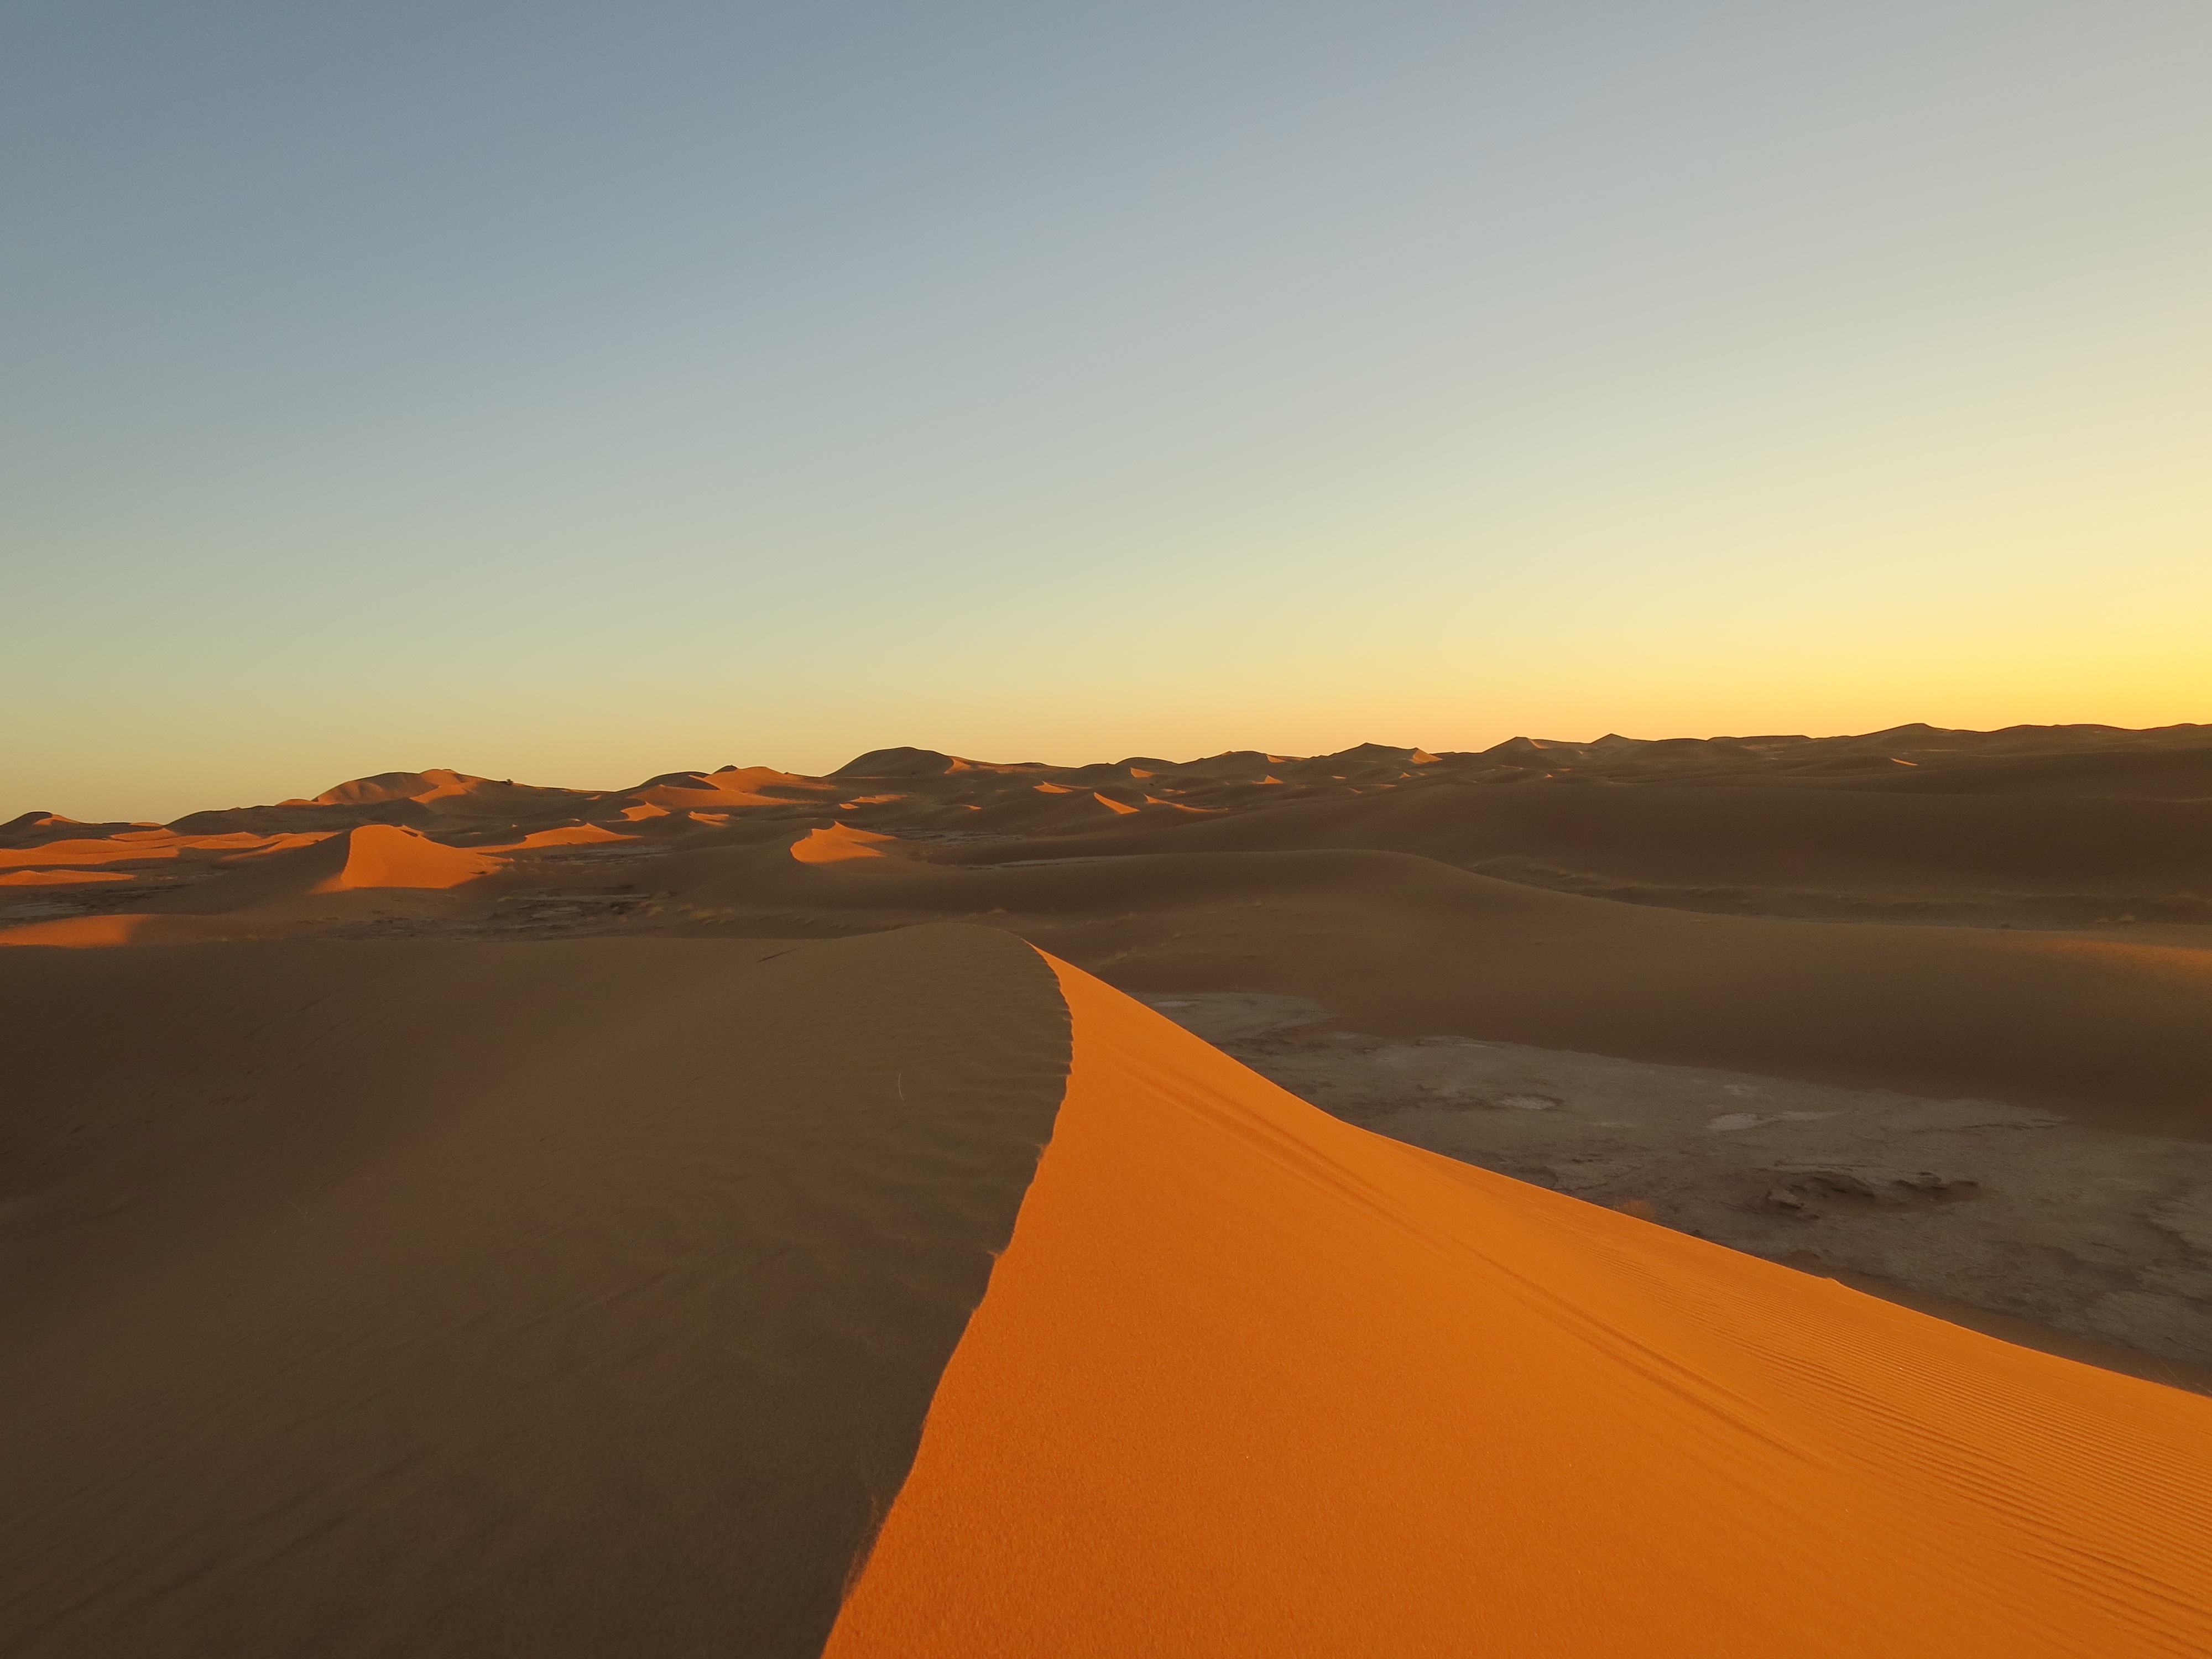
landscape, nature, sand, horizon, sky, sunrise, sunset, desert, dune, dawn, dusk, plain, grassland, plateau, morocco, habitat, sahara, wadi, landform, erg, natural environment, geographical feature, aeolian landform